Philippines and the Spratly Islands

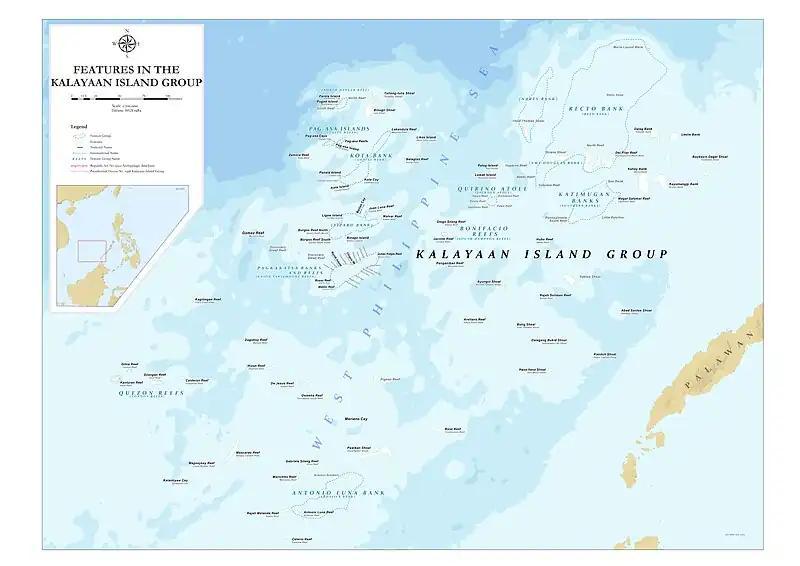
Unofficial NAMRIA map showing features in the Kalayaan Island Group (Spartly Islands). Features names are those recognized by Philippine government.

The Philippines, along with Vietnam, the People's Republic of China (PRC), the Republic of China (ROC), Malaysia and Brunei, is a claimant country in the disputed Spratly Islands of the South China Sea.